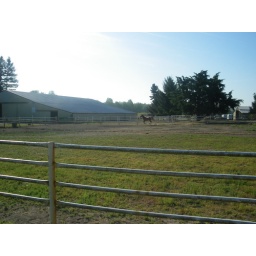
This horse was having a ball running all over his corral, hoping to get the other horses to join him.